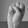
ASL letter: S